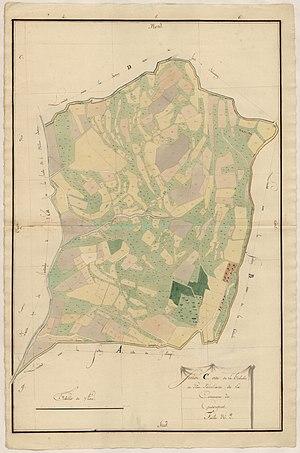
Guzargues. - Cadastre napoléonien
Guzargues est une commune française située dans le département de l'Hérault en région Occitanie.